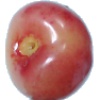
Label: Cherry Rainier 1